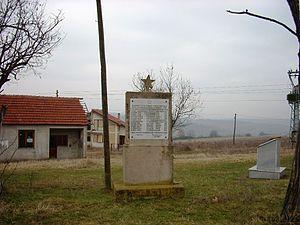
Obilić est un village de Serbie situé dans la municipalité de Bojnik, district de Jablanica. Au recensement de 2011, il comptait 54 habitants.